Premiership of Felipe González

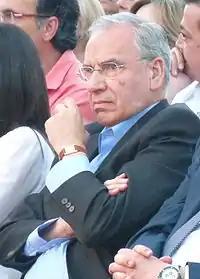
Alfonso Guerra in 2013

The definitive split between UGT and the Socialist government was staged before the television cameras on 19 February 1987, during the live debate between Nicolás Redondo and the then Minister of Economy and Finance Carlos Solchaga, who had opposed the 2% wage increase to compensate for the workers' sacrifice during the crisis. At one point during the debate, Redondo told the minister: "Your problem, Carlos, is the workers; you are in the wrong trench". A few months later Redondo left his position in Congress, together with another UGT leader, Antón Saracíbar.